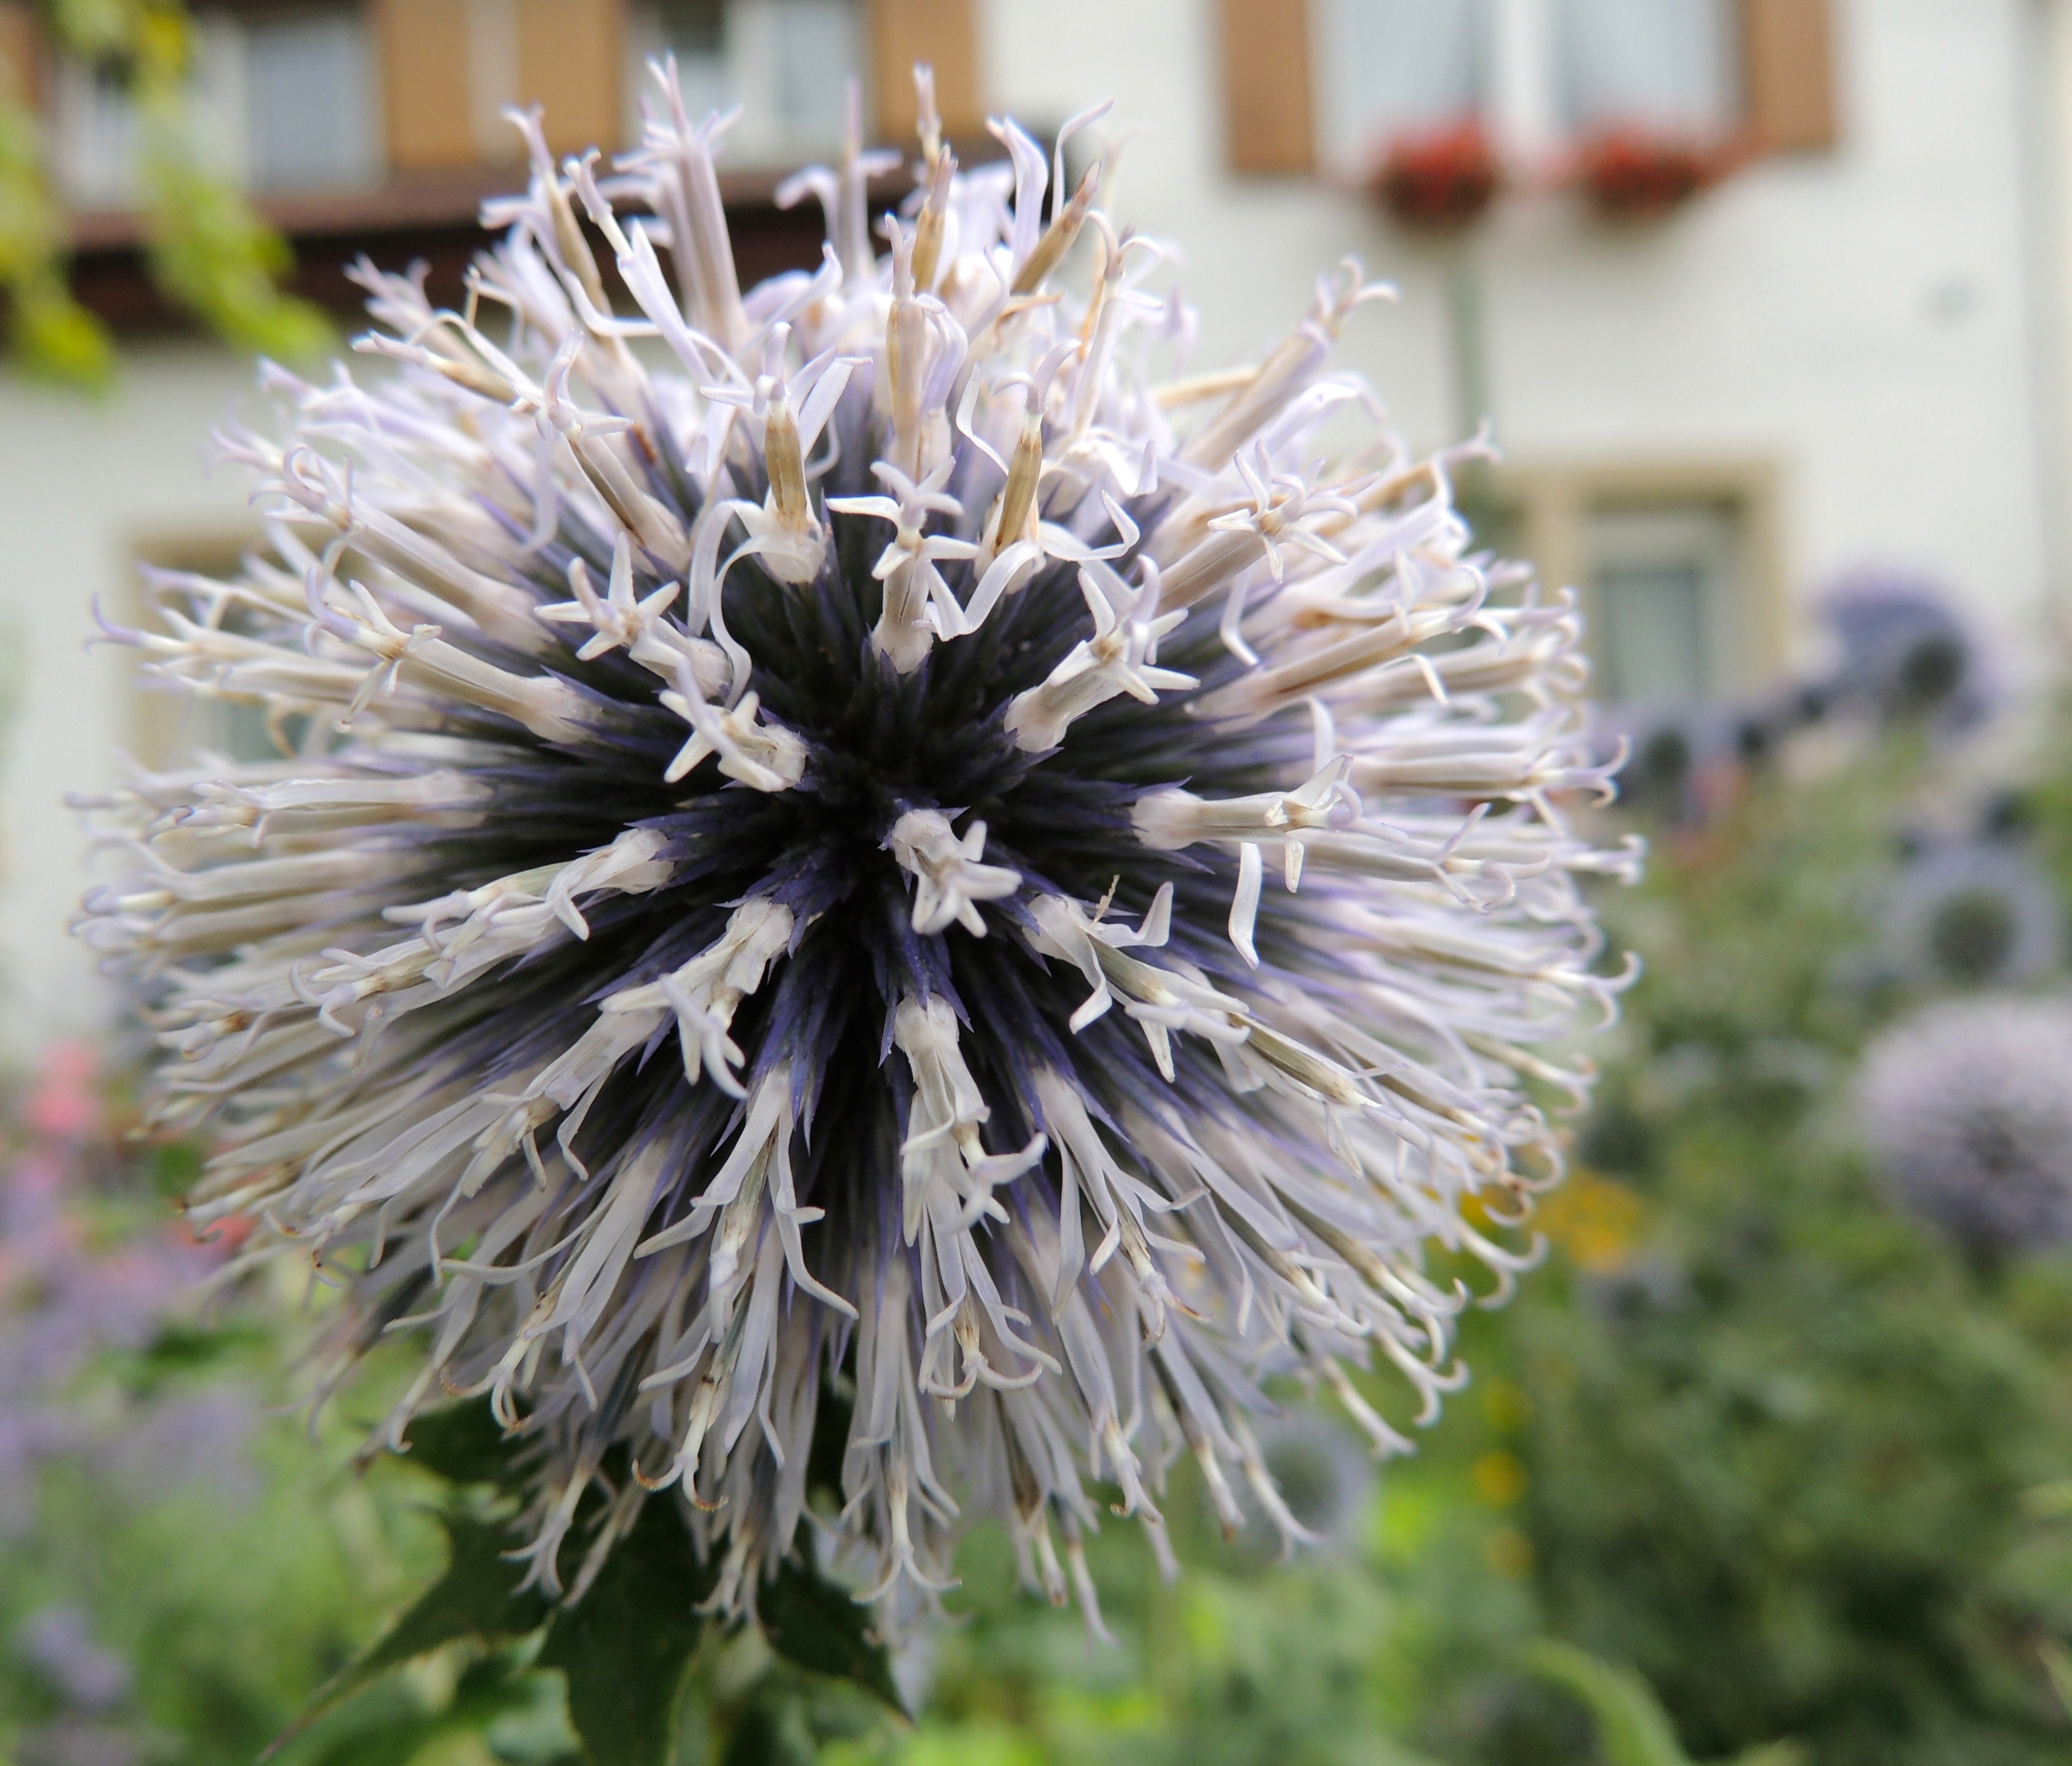
blossom, plant, flower, petal, bloom, produce, botany, garden, flora, ball, thistle, floristry, macro photography, flowering plant, daisy family, land plant